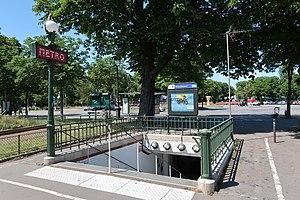
Bouche du métro Porte-d'Auteuil, place de la Porte-d'Auteuil (Paris, 16e).
Porte d'Auteuil est une station de la ligne 10 du métro de Paris, située dans le 16ᵉ arrondissement de Paris.
La place de la Porte-d'Auteuil est une voie située dans le quartier d'Auteuil du 16ᵉ arrondissement de Paris.